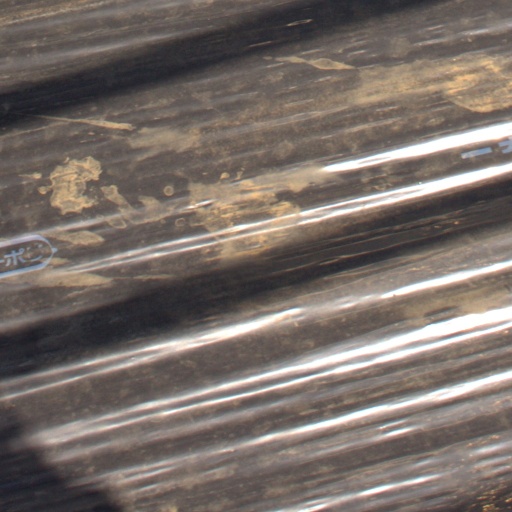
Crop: Jerusalem artichoke